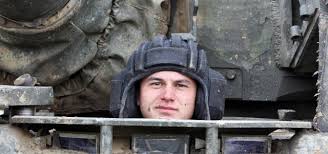
Label: Tank